Friesian horse

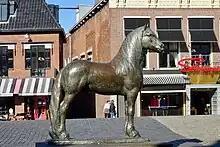
Statue in Leeuwarden honouring the 100th anniversary of the modern Friesian studbook

The Friesian originates in the province of Friesland in the northern Netherlands, where there is evidence of thousands of years of horse populations.